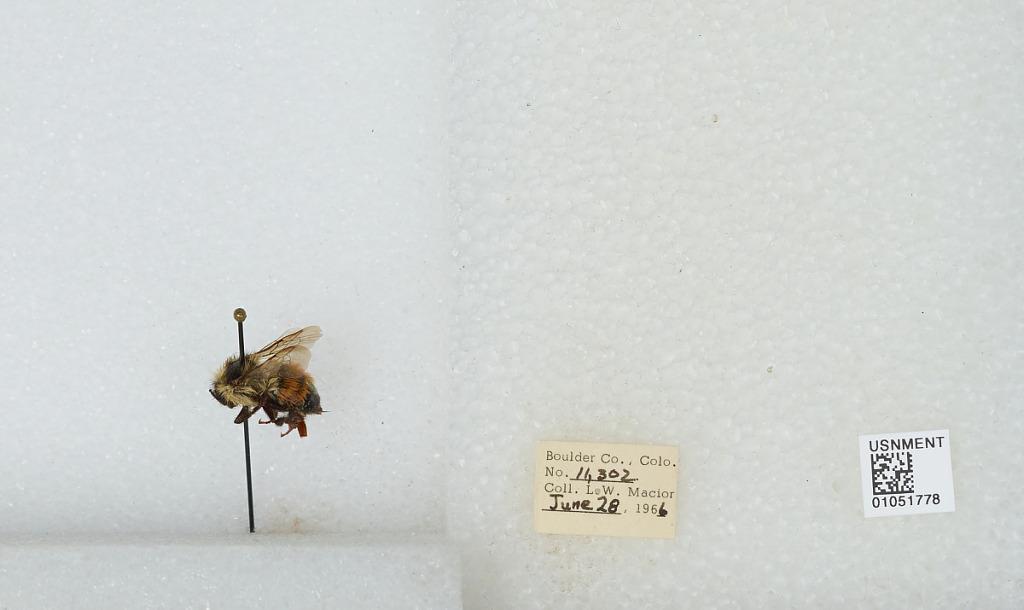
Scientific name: Bombus (Pyrobombus) bifarius Cresson
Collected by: L. Macior
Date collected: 1966-6-28
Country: United States
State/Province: Colorado
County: Boulder
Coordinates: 40.0017, -105.308